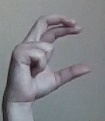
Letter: thal